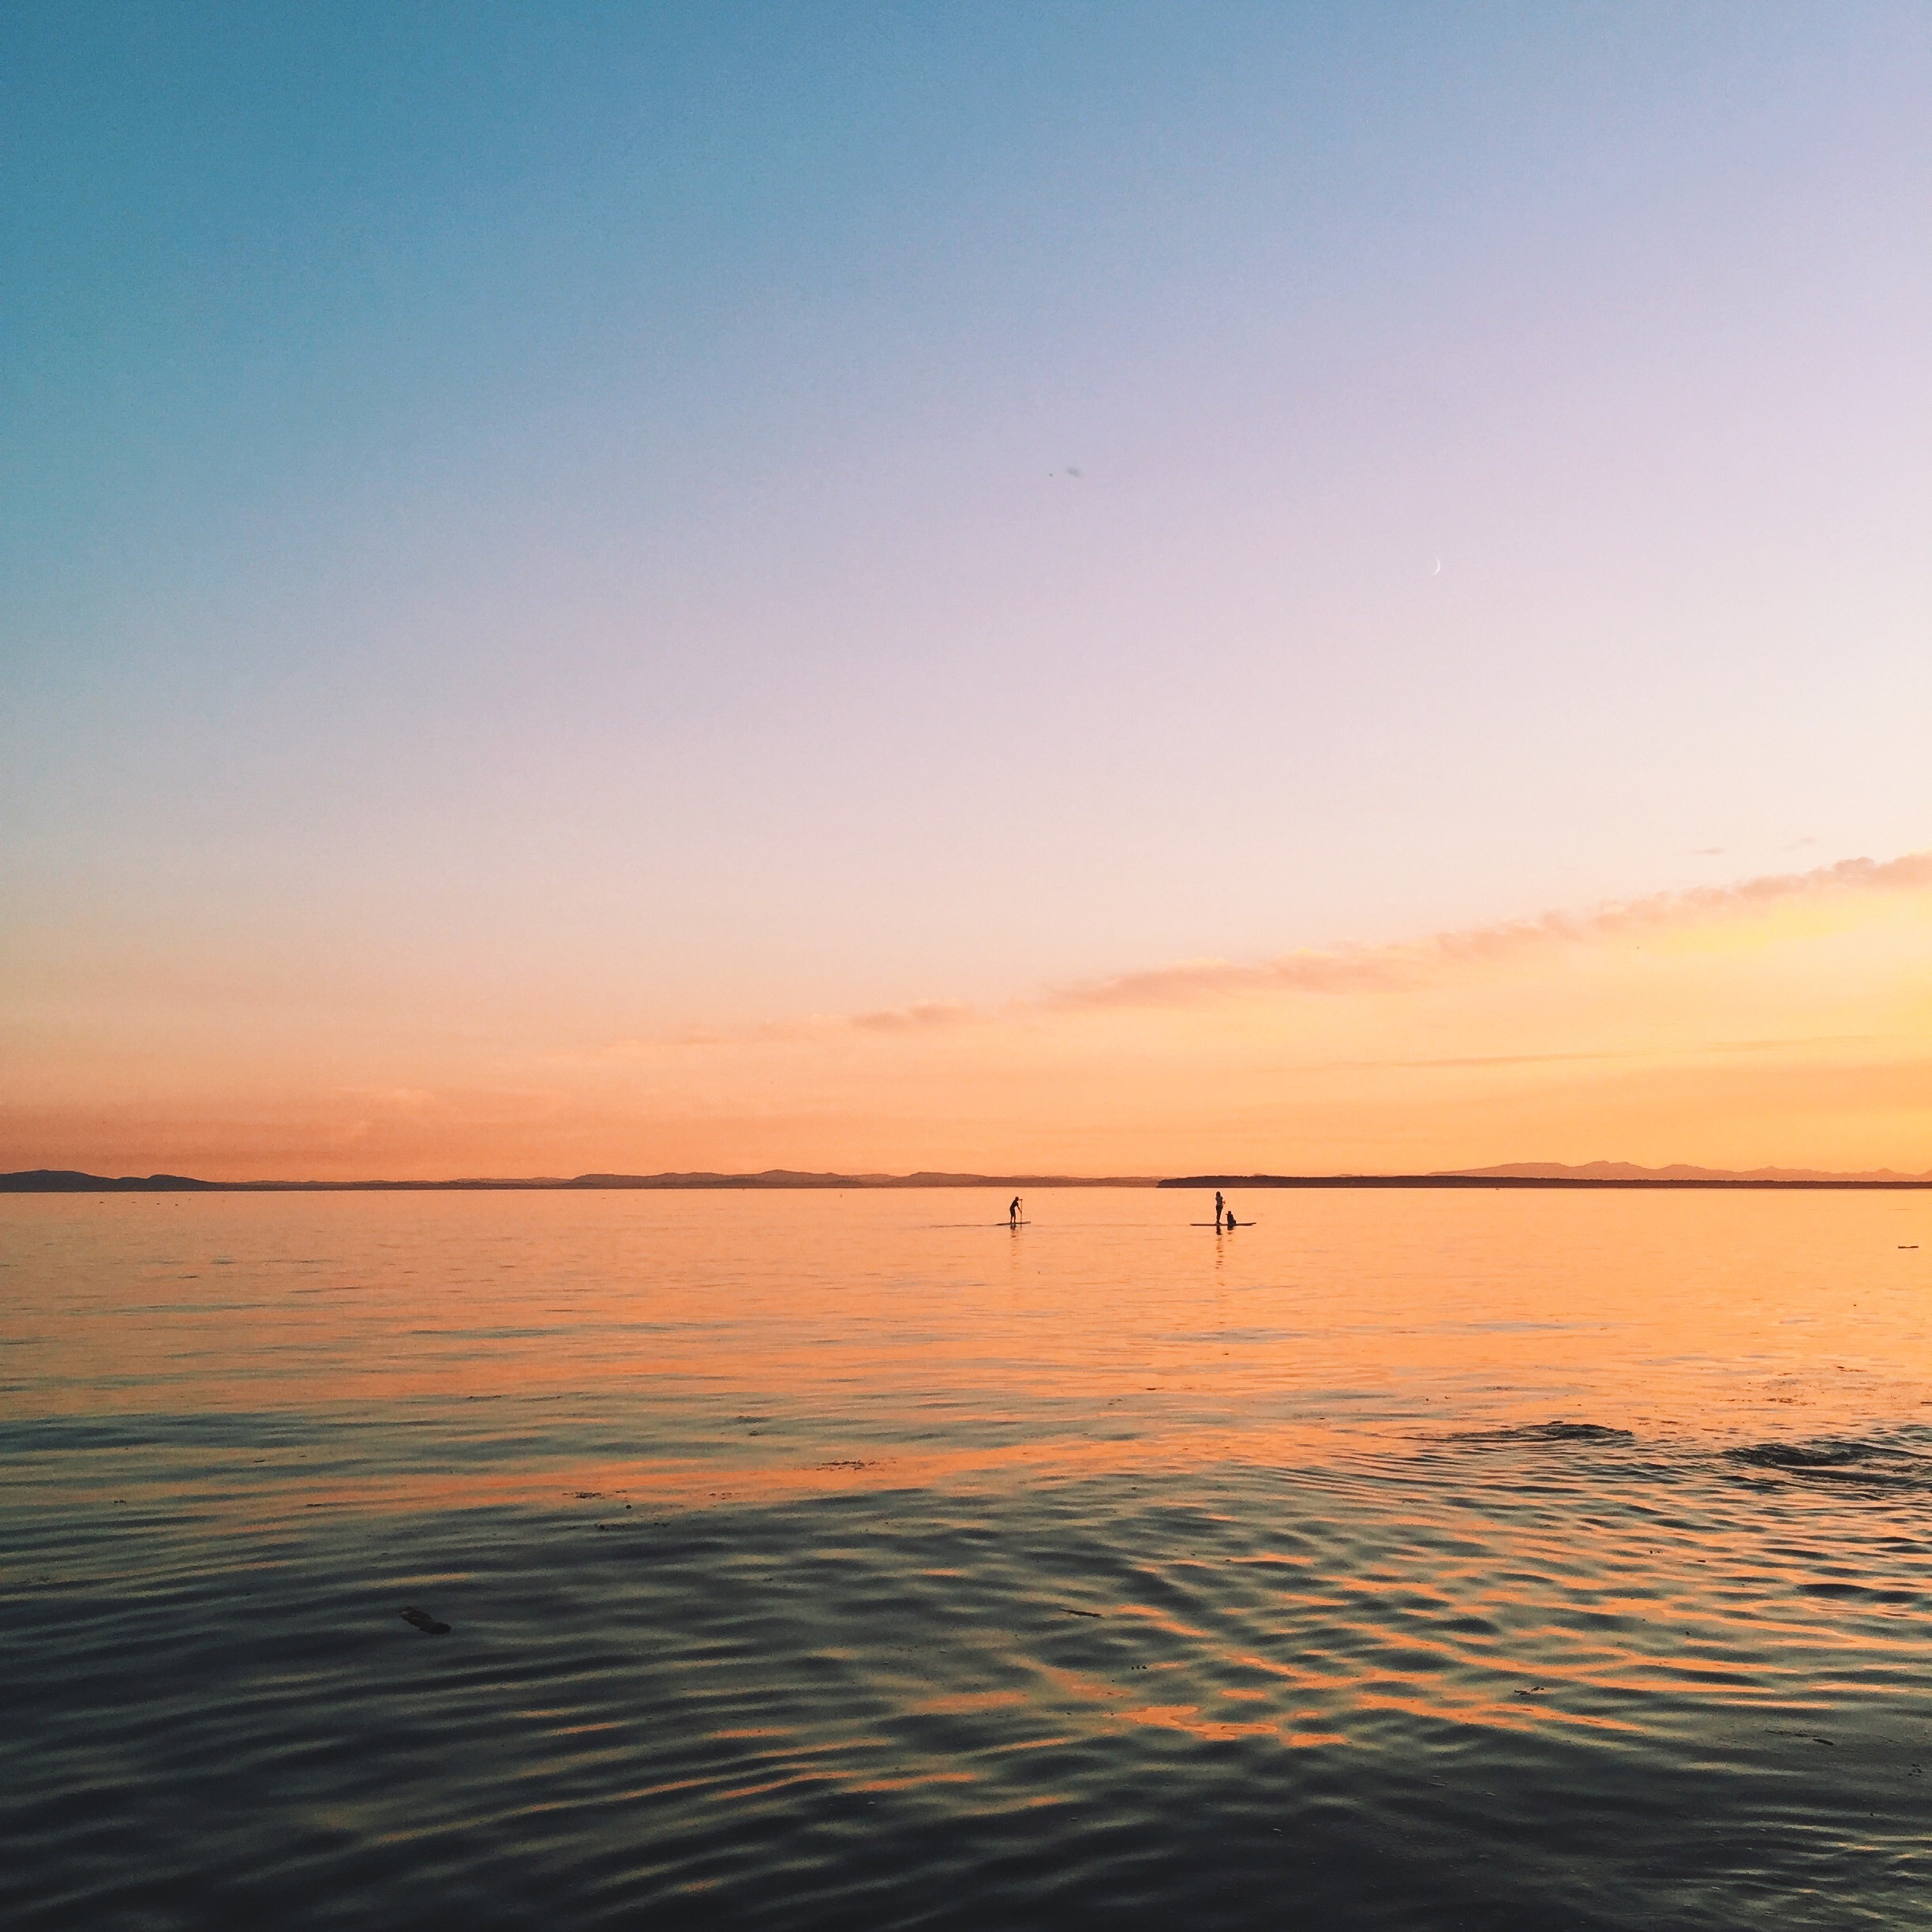
beach, landscape, sea, coast, water, nature, ocean, horizon, sky, sun, sunrise, sunset, sunlight, morning, shore, wave, lake, dawn, summer, dusk, evening, reflection, scenic, tropical, seascape, calm, body of water, afterglow